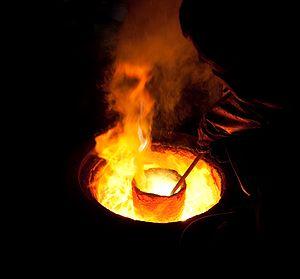
En métrologie, la bougie était une ancienne unité de mesure de l'intensité lumineuse, dont la valeur variait en fonction de normes nationales établies en mesurant l'intensité d'une flamme d'un modèle spécifique de bougie. Chaque étalon était caractérisé par la nature de sa mèche et la composition de son corps gras, ce qui aboutissait à des divergences importantes encore augmentées par l'instabilité relative de la combustion ; ces unités avoisinaient souvent une candela, aujourd'hui unité de base du Système international d'unités.